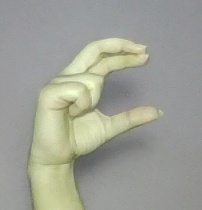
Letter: thal